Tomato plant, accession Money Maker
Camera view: bottom (45 deg); turntable rotation: 240 degrees
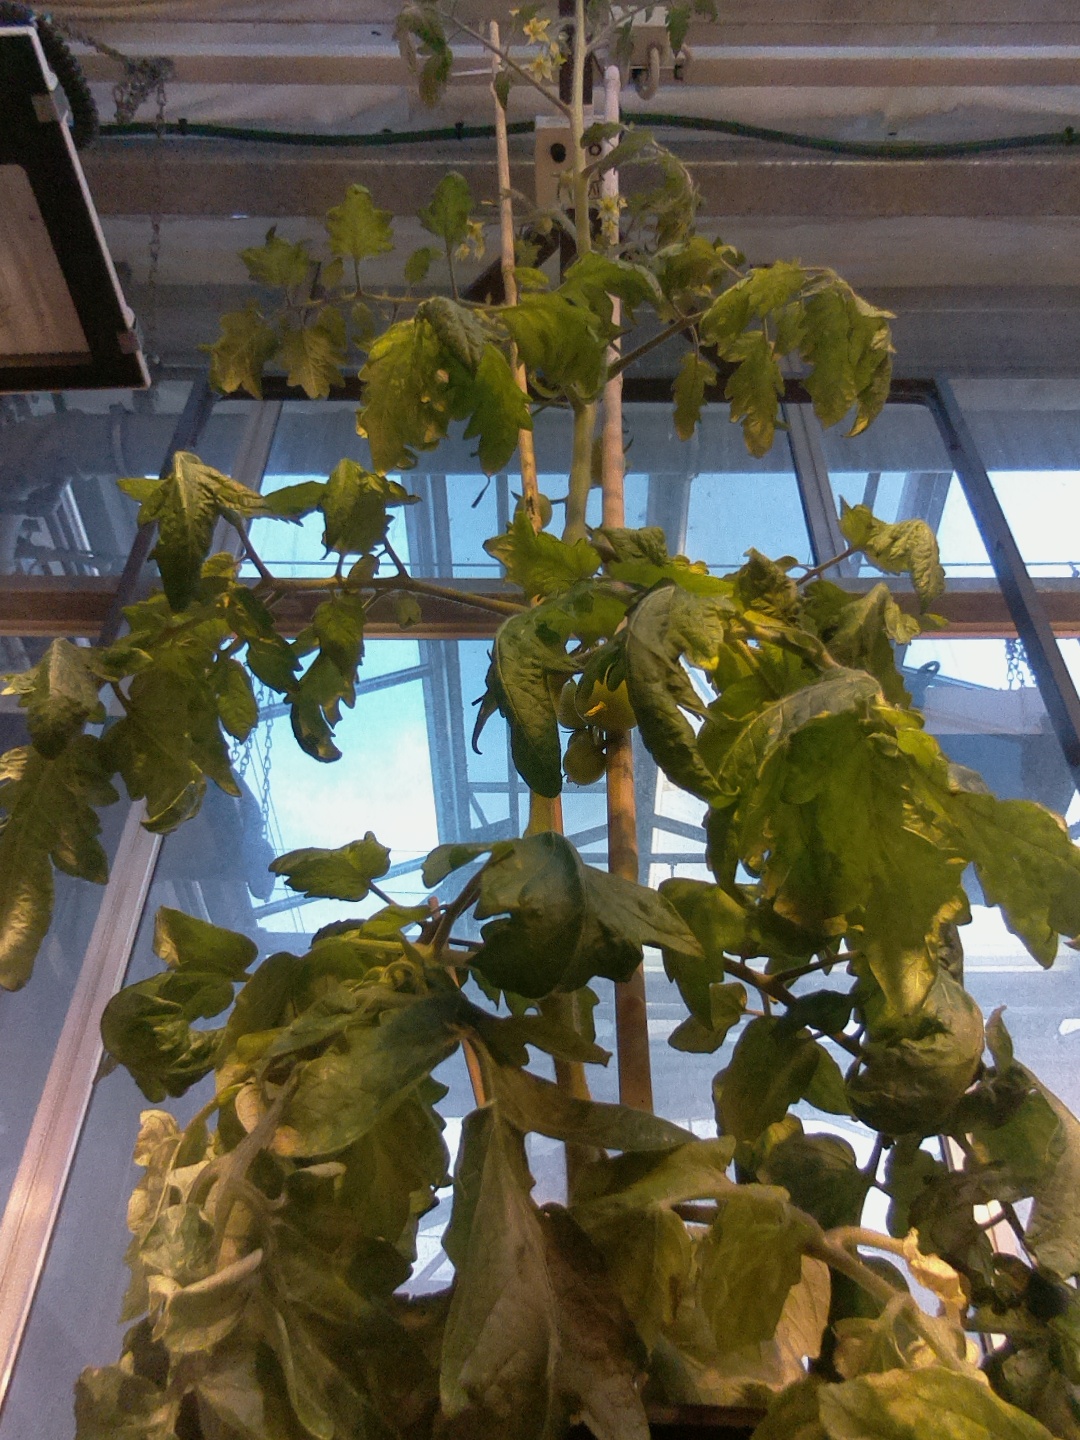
BBCH growth stage 73: 30%-40% of final fruit size